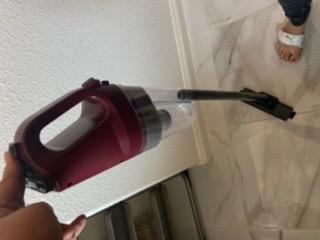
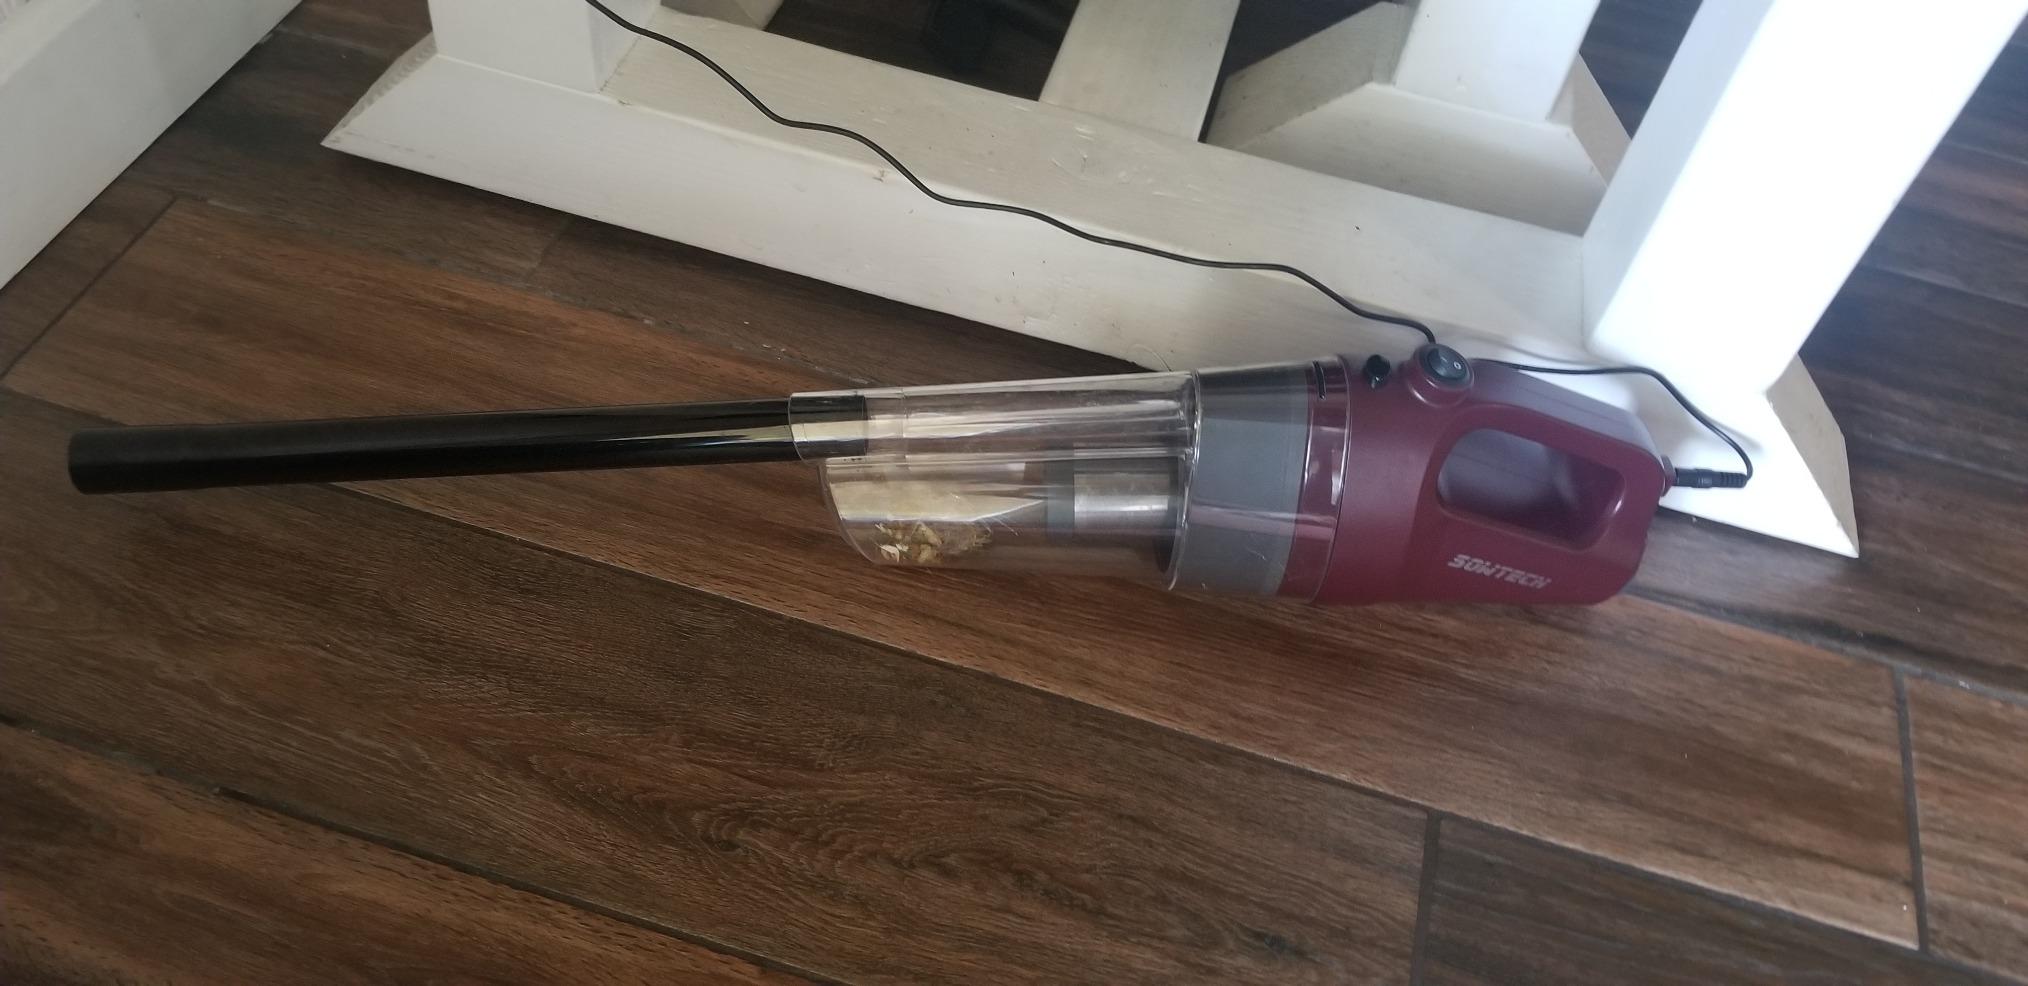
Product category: items_vacuum
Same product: yes